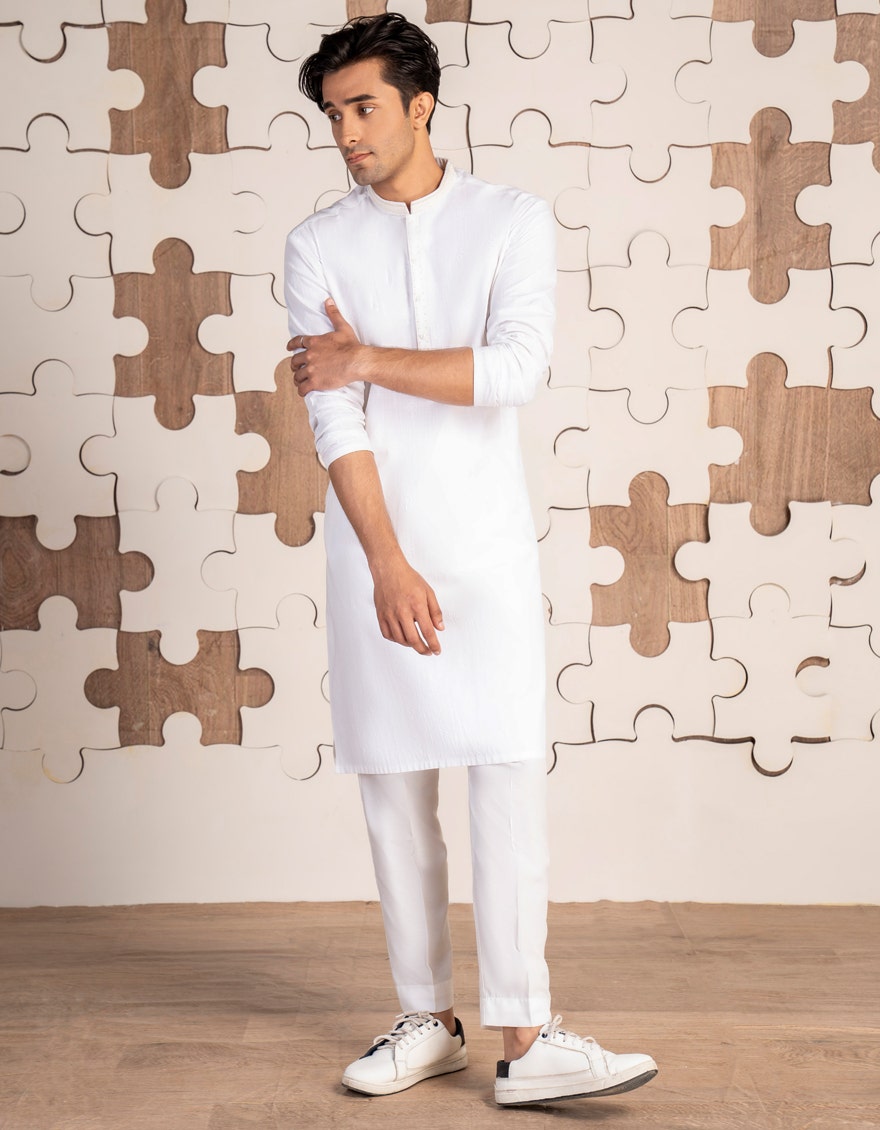
white kurta pants